American Gun (2005 film)

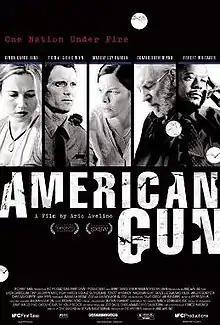
Theatrical release poster

American Gun is a 2005 American crime drama film produced by Participant Productions, IFC Films, IFC First Take, and Spirit Dance Entertainment. It was written in 2001 by Steven Bagatourian and Aric Avelino and directed by Avelino as his directorial debut.